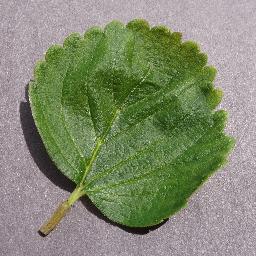
Label: Strawberry___healthy